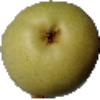
Label: Pear 1